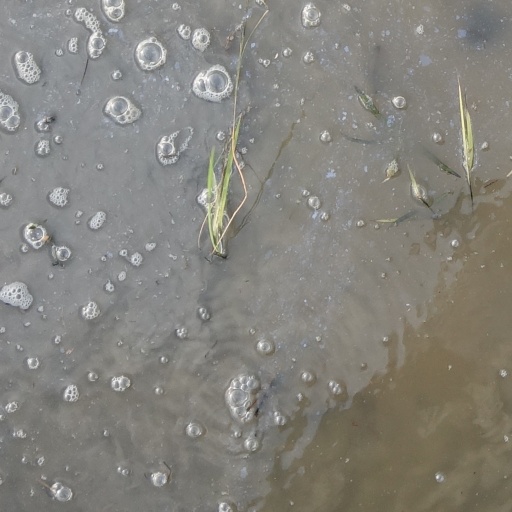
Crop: rice